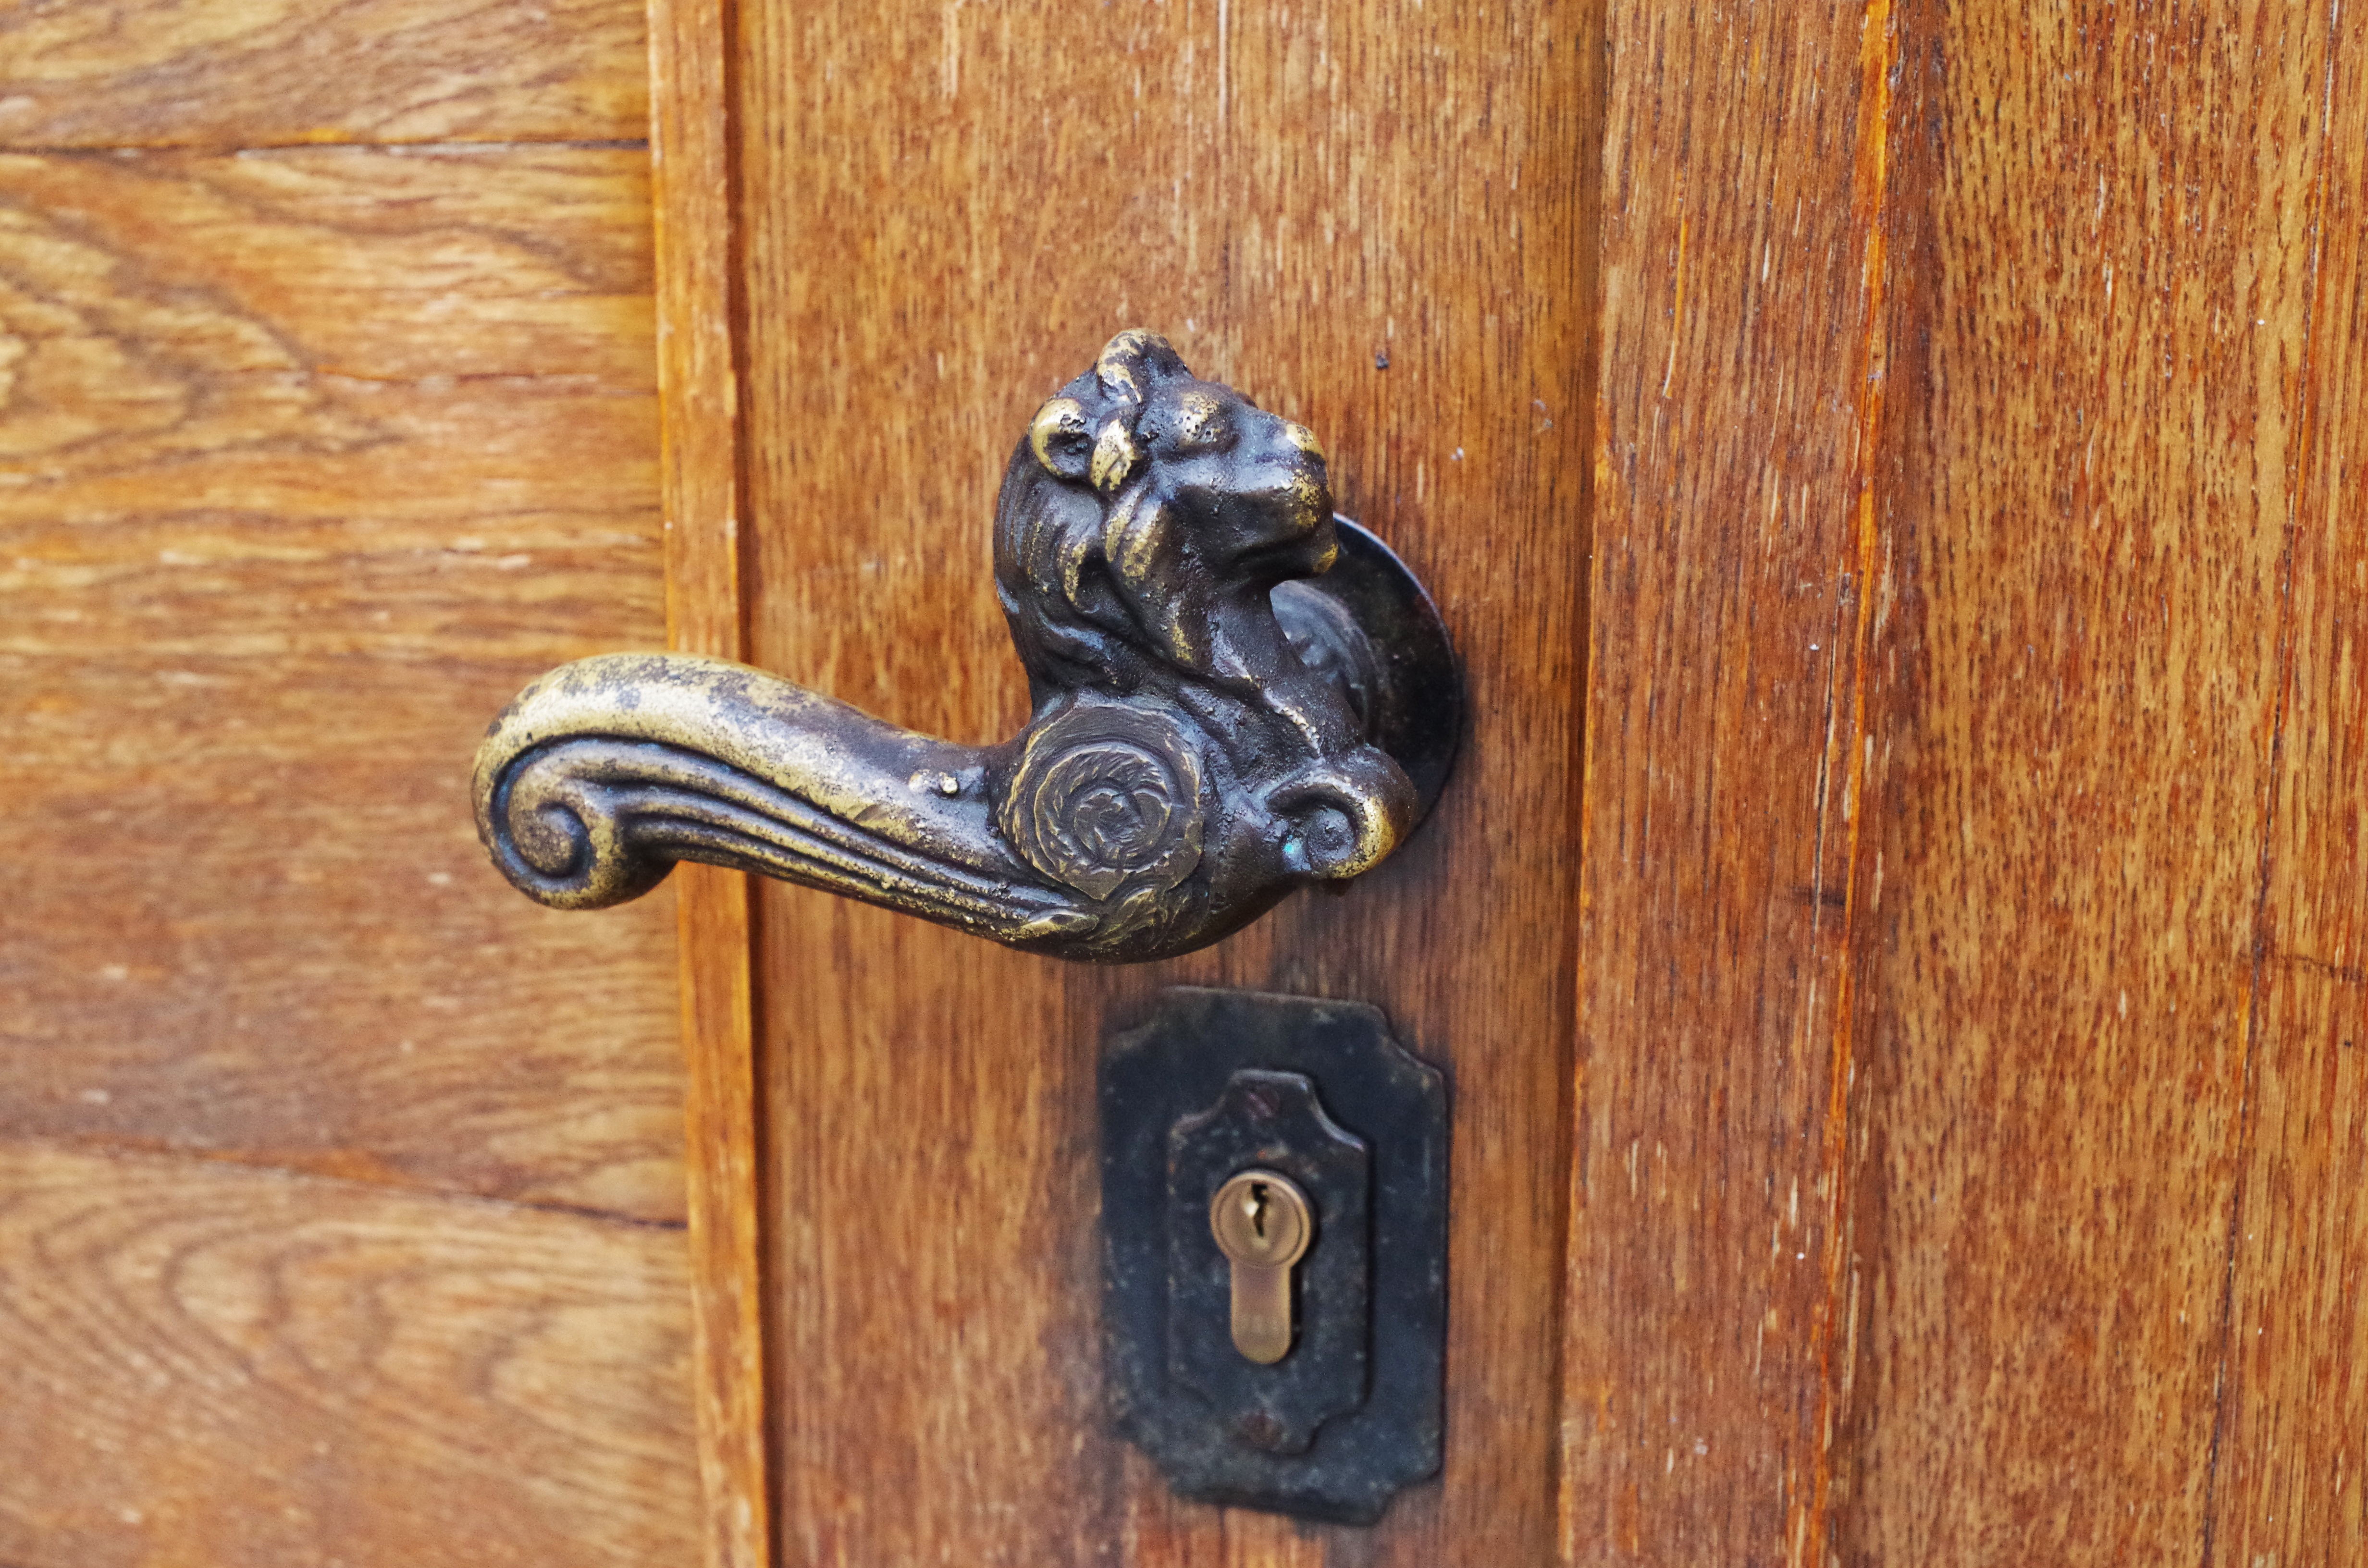
wood, antique, old, door, lion, iron, carving, door handle, door knocker